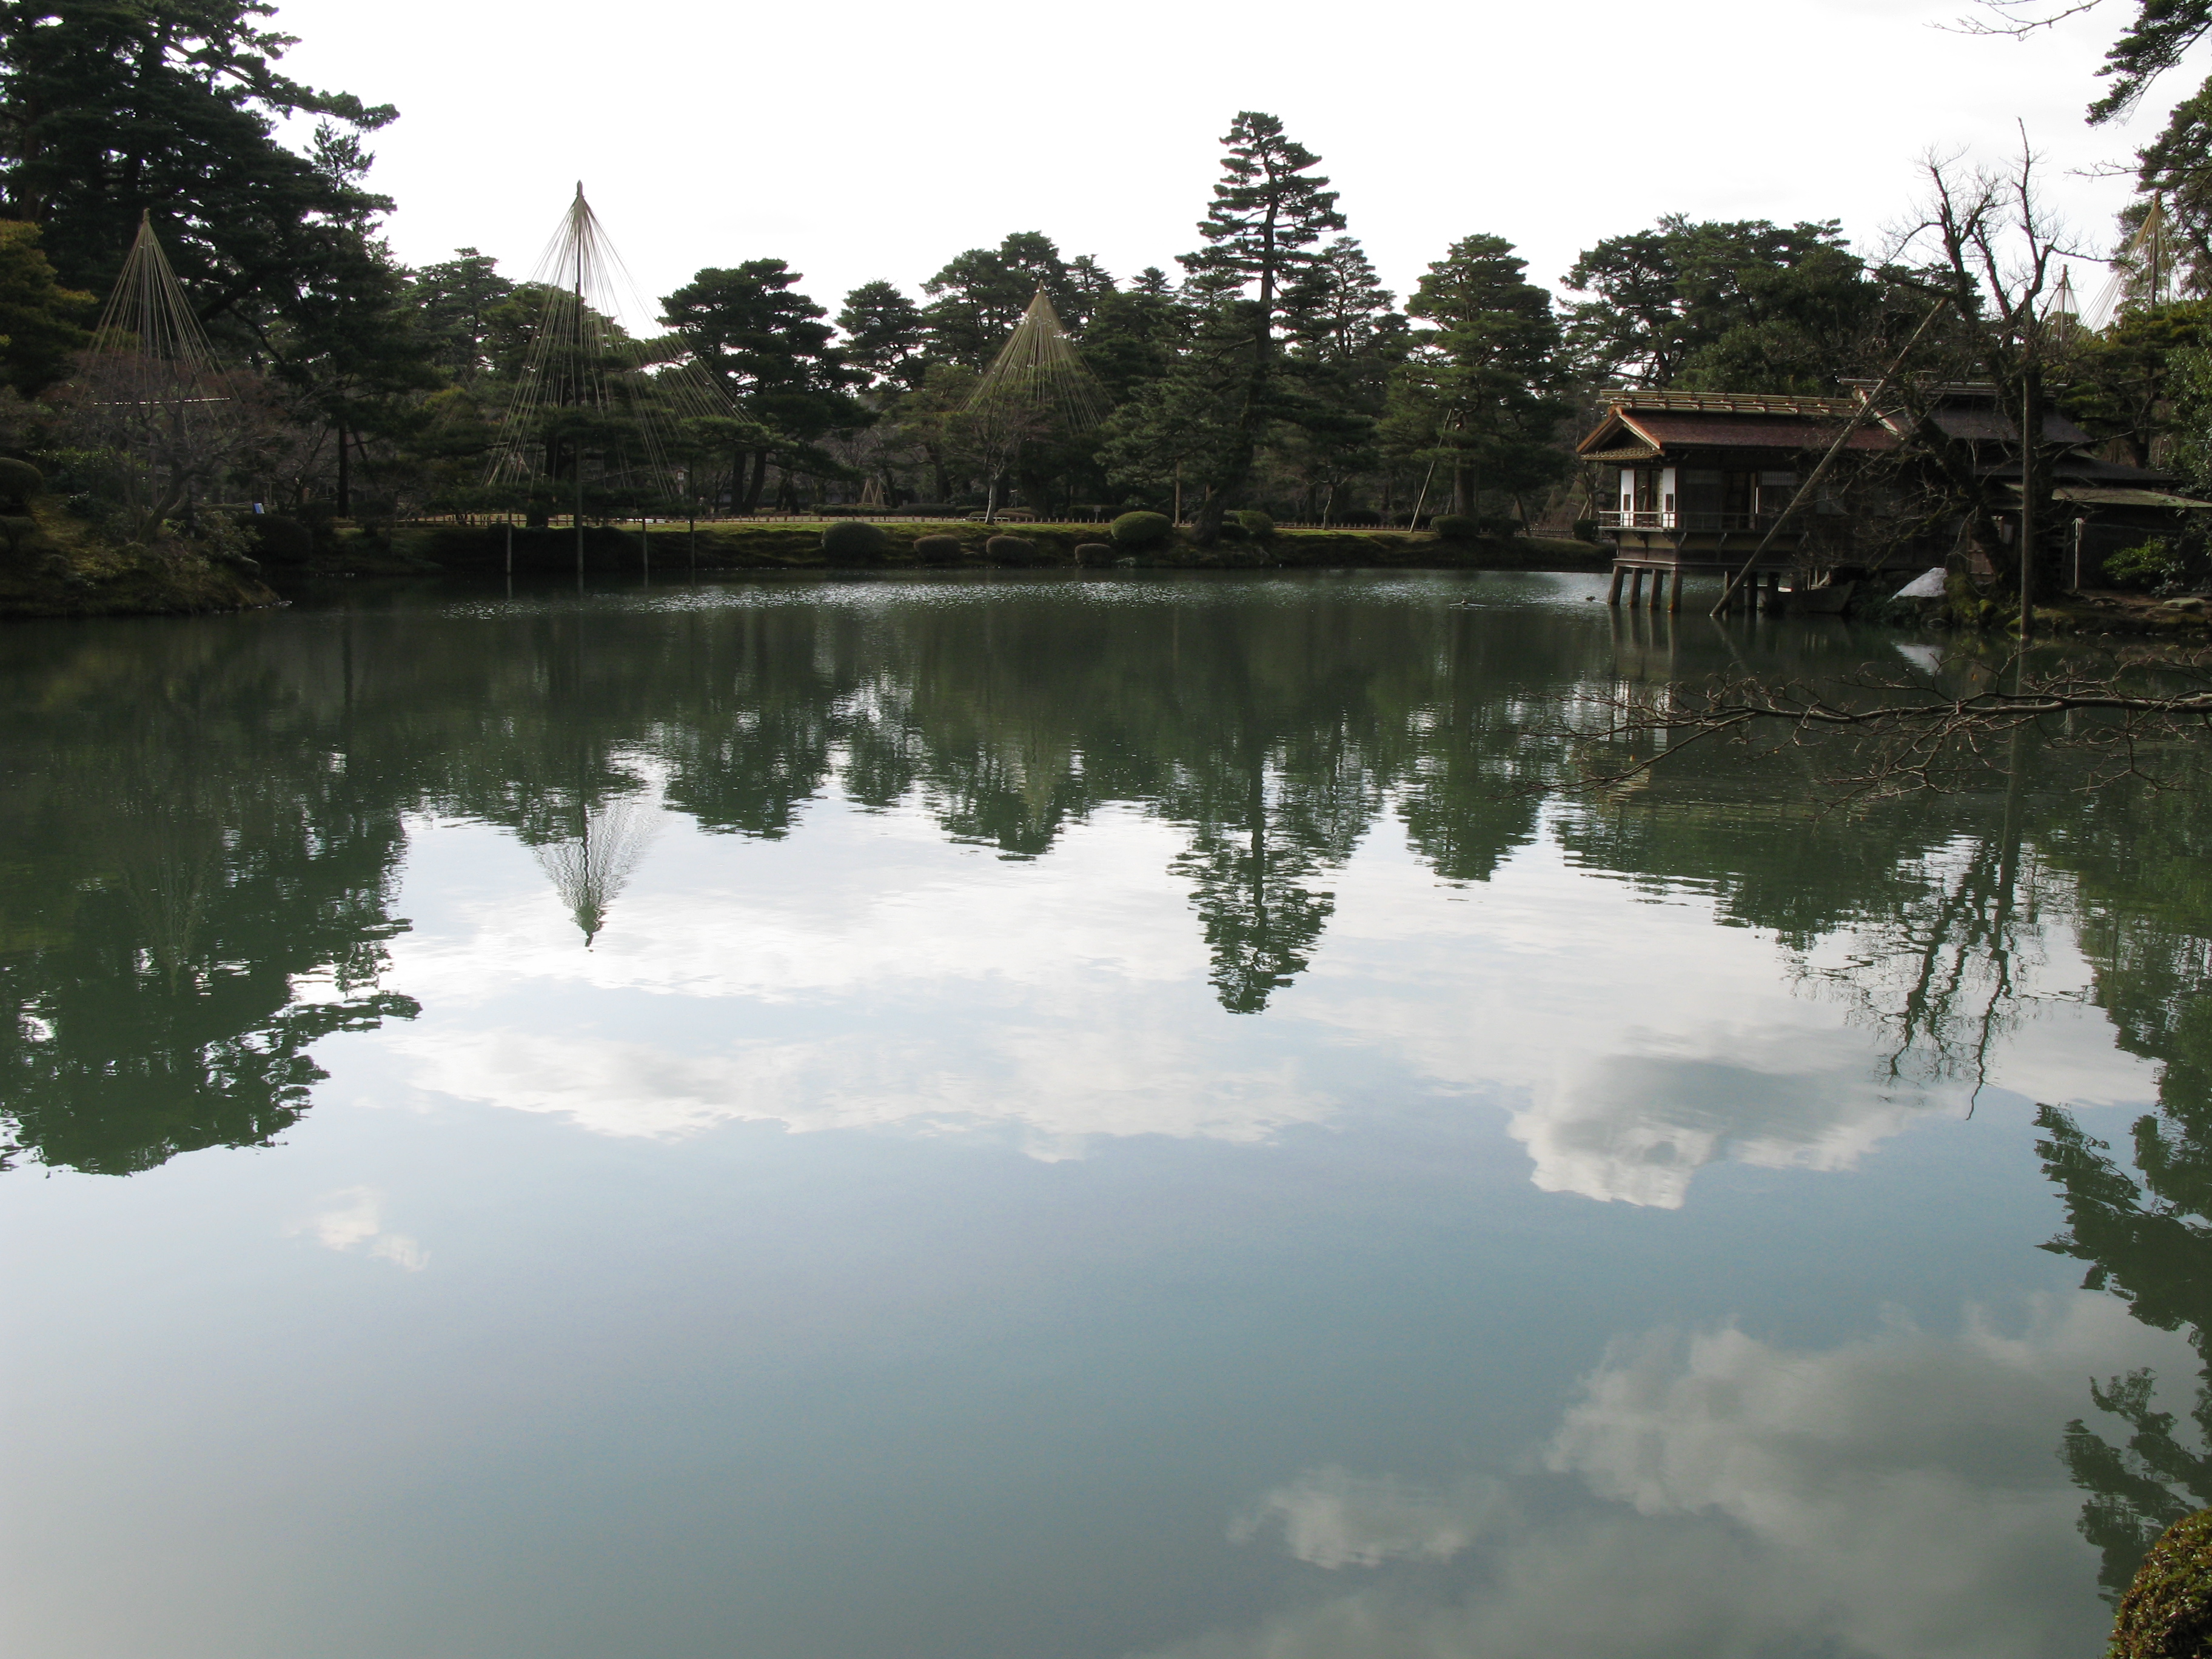
tree, water, lake, river, pond, reflection, high, reservoir, garden, waterway, body of water, hires, hi, res, powershotg7, canong7, kenrokuen, fish pond